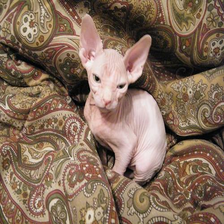
Species: cat
Breed: Sphynx